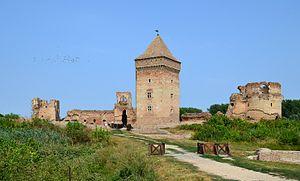
La forteresse de Bač est une forteresse médiévale située à Bač, en Serbie et dans la province de Voïvodine. Elle a été construite au XIVᵉ siècle et est inscrite sur la liste des entités spatiales historico-culturelles d'importance exceptionnelle de la République de Serbie.
Les entités spatiales historico-culturelles constituent l'une des quatre catégories de classement des monuments historiques de la Serbie. L'inventaire, élaboré et publié par l'Institut pour la protection du patrimoine de la République, recense 72 ensembles protégés.